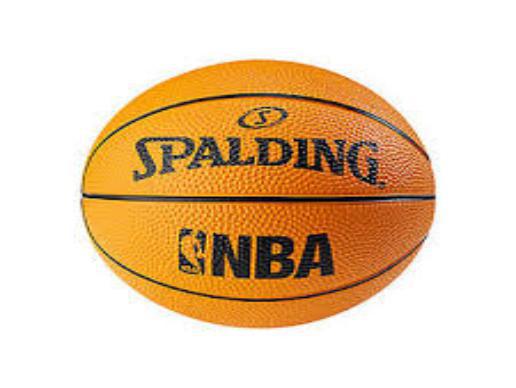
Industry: Sports